Culture of Upper Reka

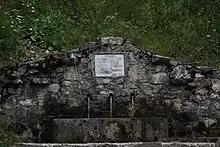
Krakornica village mountain spring

In late April, houses would be traditionally whitewashed in preparation for Day of "Shingjergj" ("Shën Gjergj") or St. George which heralded the coming of summer and its significance for bestowing blessings for the following six months. Two salted pastries "ndurdhi" and would be consumed by all, especially children. Best clothes were worn, target shooting by boys undertaken, while girls gathered in the meadows to sing and dance and swung on a swing called made of knitting connected to a tree branch. Flowers and green branches would be brought home and two branches placed on every window and door. The other custom practiced was going to certain or mountain spring that were said by locals to be enchanted with supernatural powers and known as "biguer" (definite: "bigor") or holy well. Of those "Bigueri Vaut", "Bigueri Niçpurit" and "Bigueri Reçit" were frequented. On "Shingjergj", some women with problems went to a "biguer". There they drank its water as a cure for either ailments, infertility and/or to ward off "mingji" or witchcraft/bad magic, while leaving a coin in return as a gift for the assistance given at the spring. In Kičinica, the Orthodox celebrated "Shën Gjergj e Dimrit" or Saint George of the Winter. On May 14 "Shën Eremia" or St. Jeremiah's day was a time for planting beans whose seeds were moistened with holy water, blessed by a priest and after sunset planted. During the evening, children placed bells around their necks while running around outside the house beating metal pots to ward off snakes and moles in the area. Fires at night were lit to preserve homes from snakes.